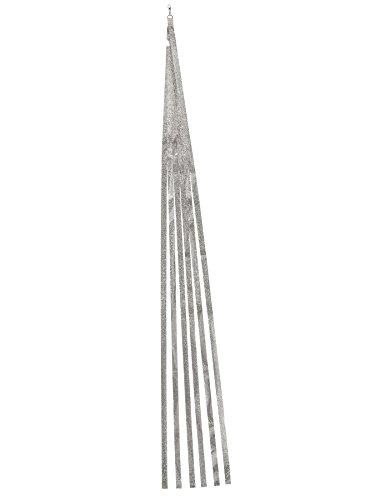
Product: In the Breeze Silver Sparkle Tails
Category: Toys & Games | Sports & Outdoor Play | Kites & Wind Spinners | Kite Accessories
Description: In The Breeze item 3125 - 60-inch Silver Mylar Sparkle Tail Set is a kite accessory and is also used for bird repel.
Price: $9.02